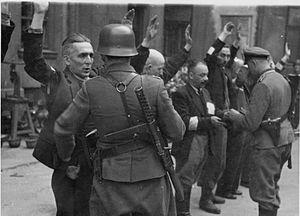
Le rapport Stroop est un rapport officiel de soixante-quinze pages écrit en mai 1943 par Jürgen Stroop, membre de la Waffen-SS et commandant des forces allemandes qui liquidèrent le ghetto de Varsovie. Il rapporte la suppression de l’insurrection du ghetto de Varsovie. Initialement titré « Le quartier juif de Varsovie n’existe plus ! », il est communément appelé « Rapport Stroop ».